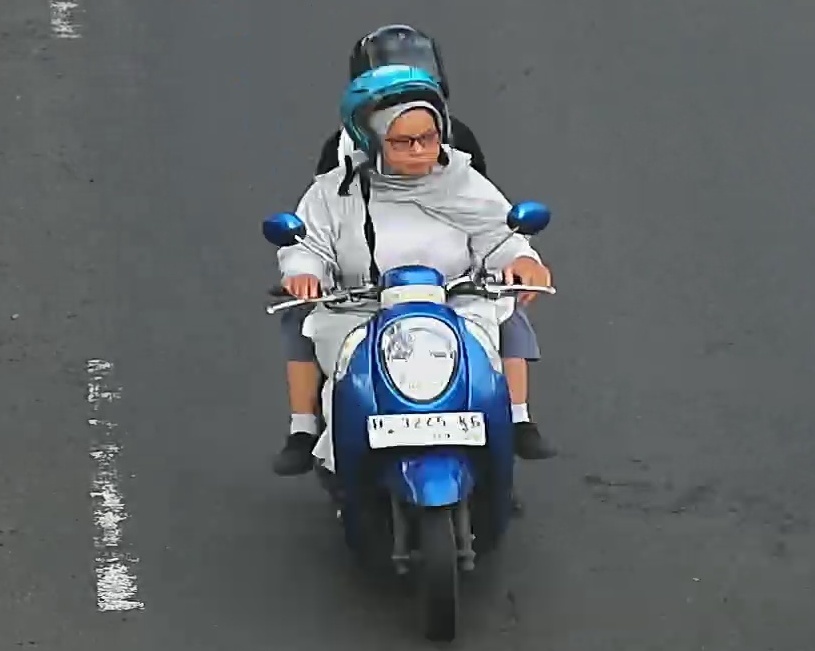
person-with-helmet: 2
person-without-helmet: 0